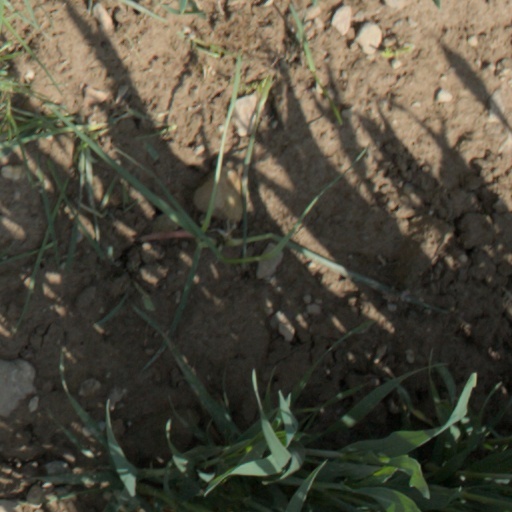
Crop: wheat